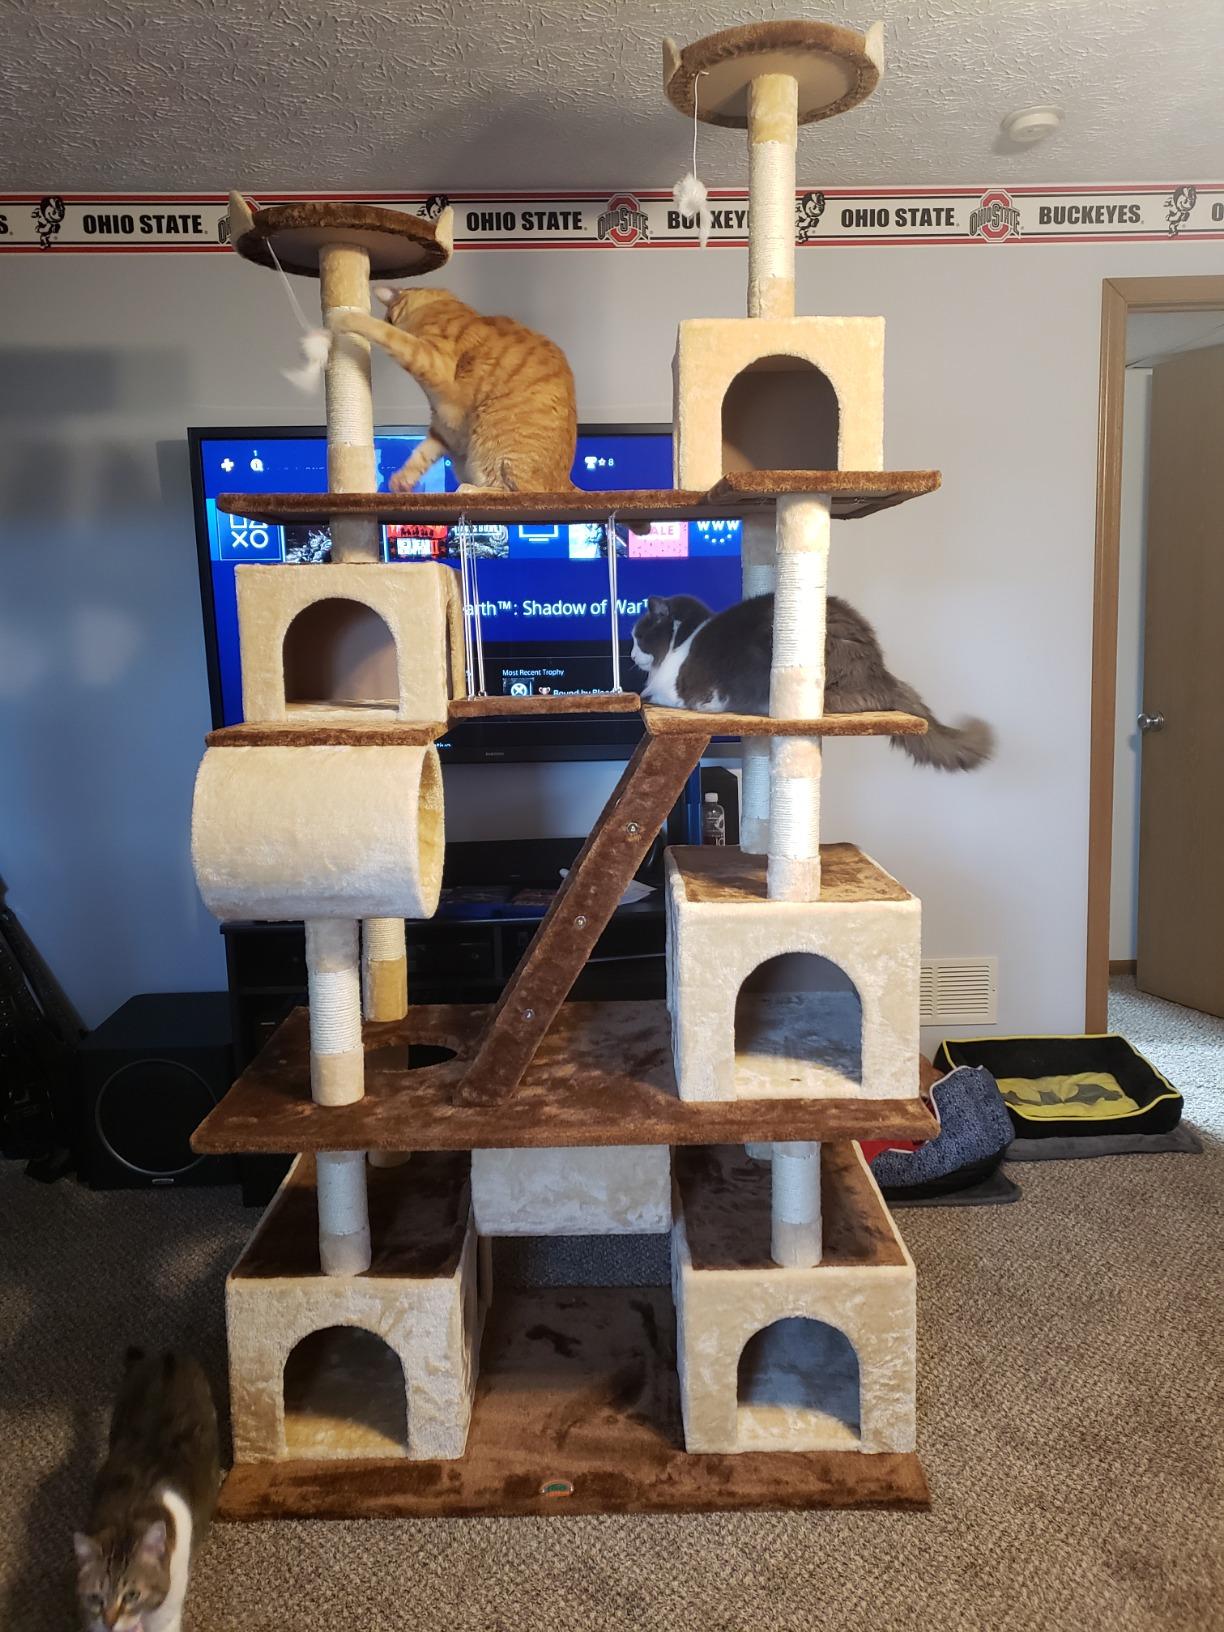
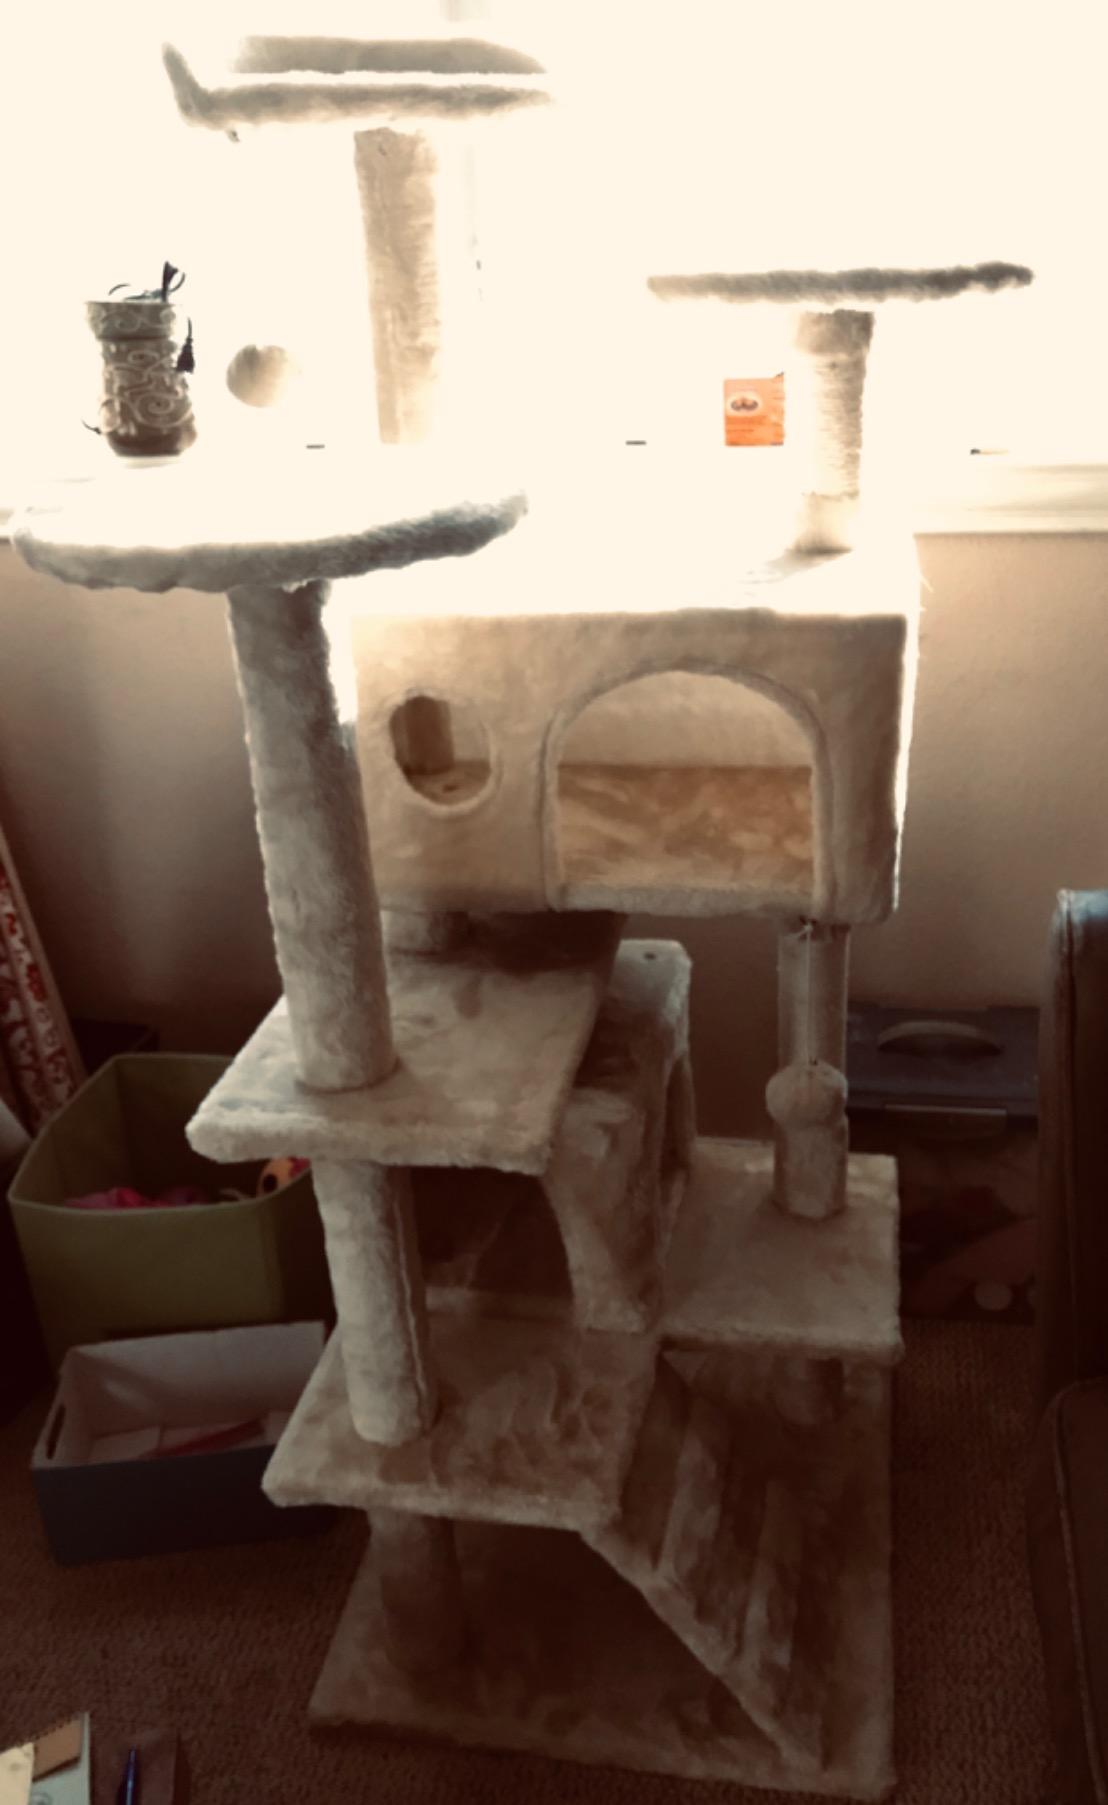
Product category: items_cat tree
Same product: no